Indian Super League

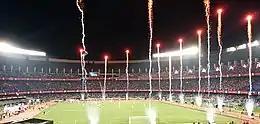
The first-ever ISL match being played at Vivekananda Yuba Bharati Krirangan.

For the first three seasons of the Indian Super League, the competition operated without official recognition from the governing body for football in Asia, the Asian Football Confederation (AFC), and the world football governing body FIFA. In October 2014, then FIFA Secretary General Jérôme Valcke stated that the world governing body only recognized the ISL as a tournament, not a league. The official league for football in India remained the I-League. With no recognition from the AFC, the teams also could not participate in Asian club competitions, the AFC Champions League or the AFC Cup.